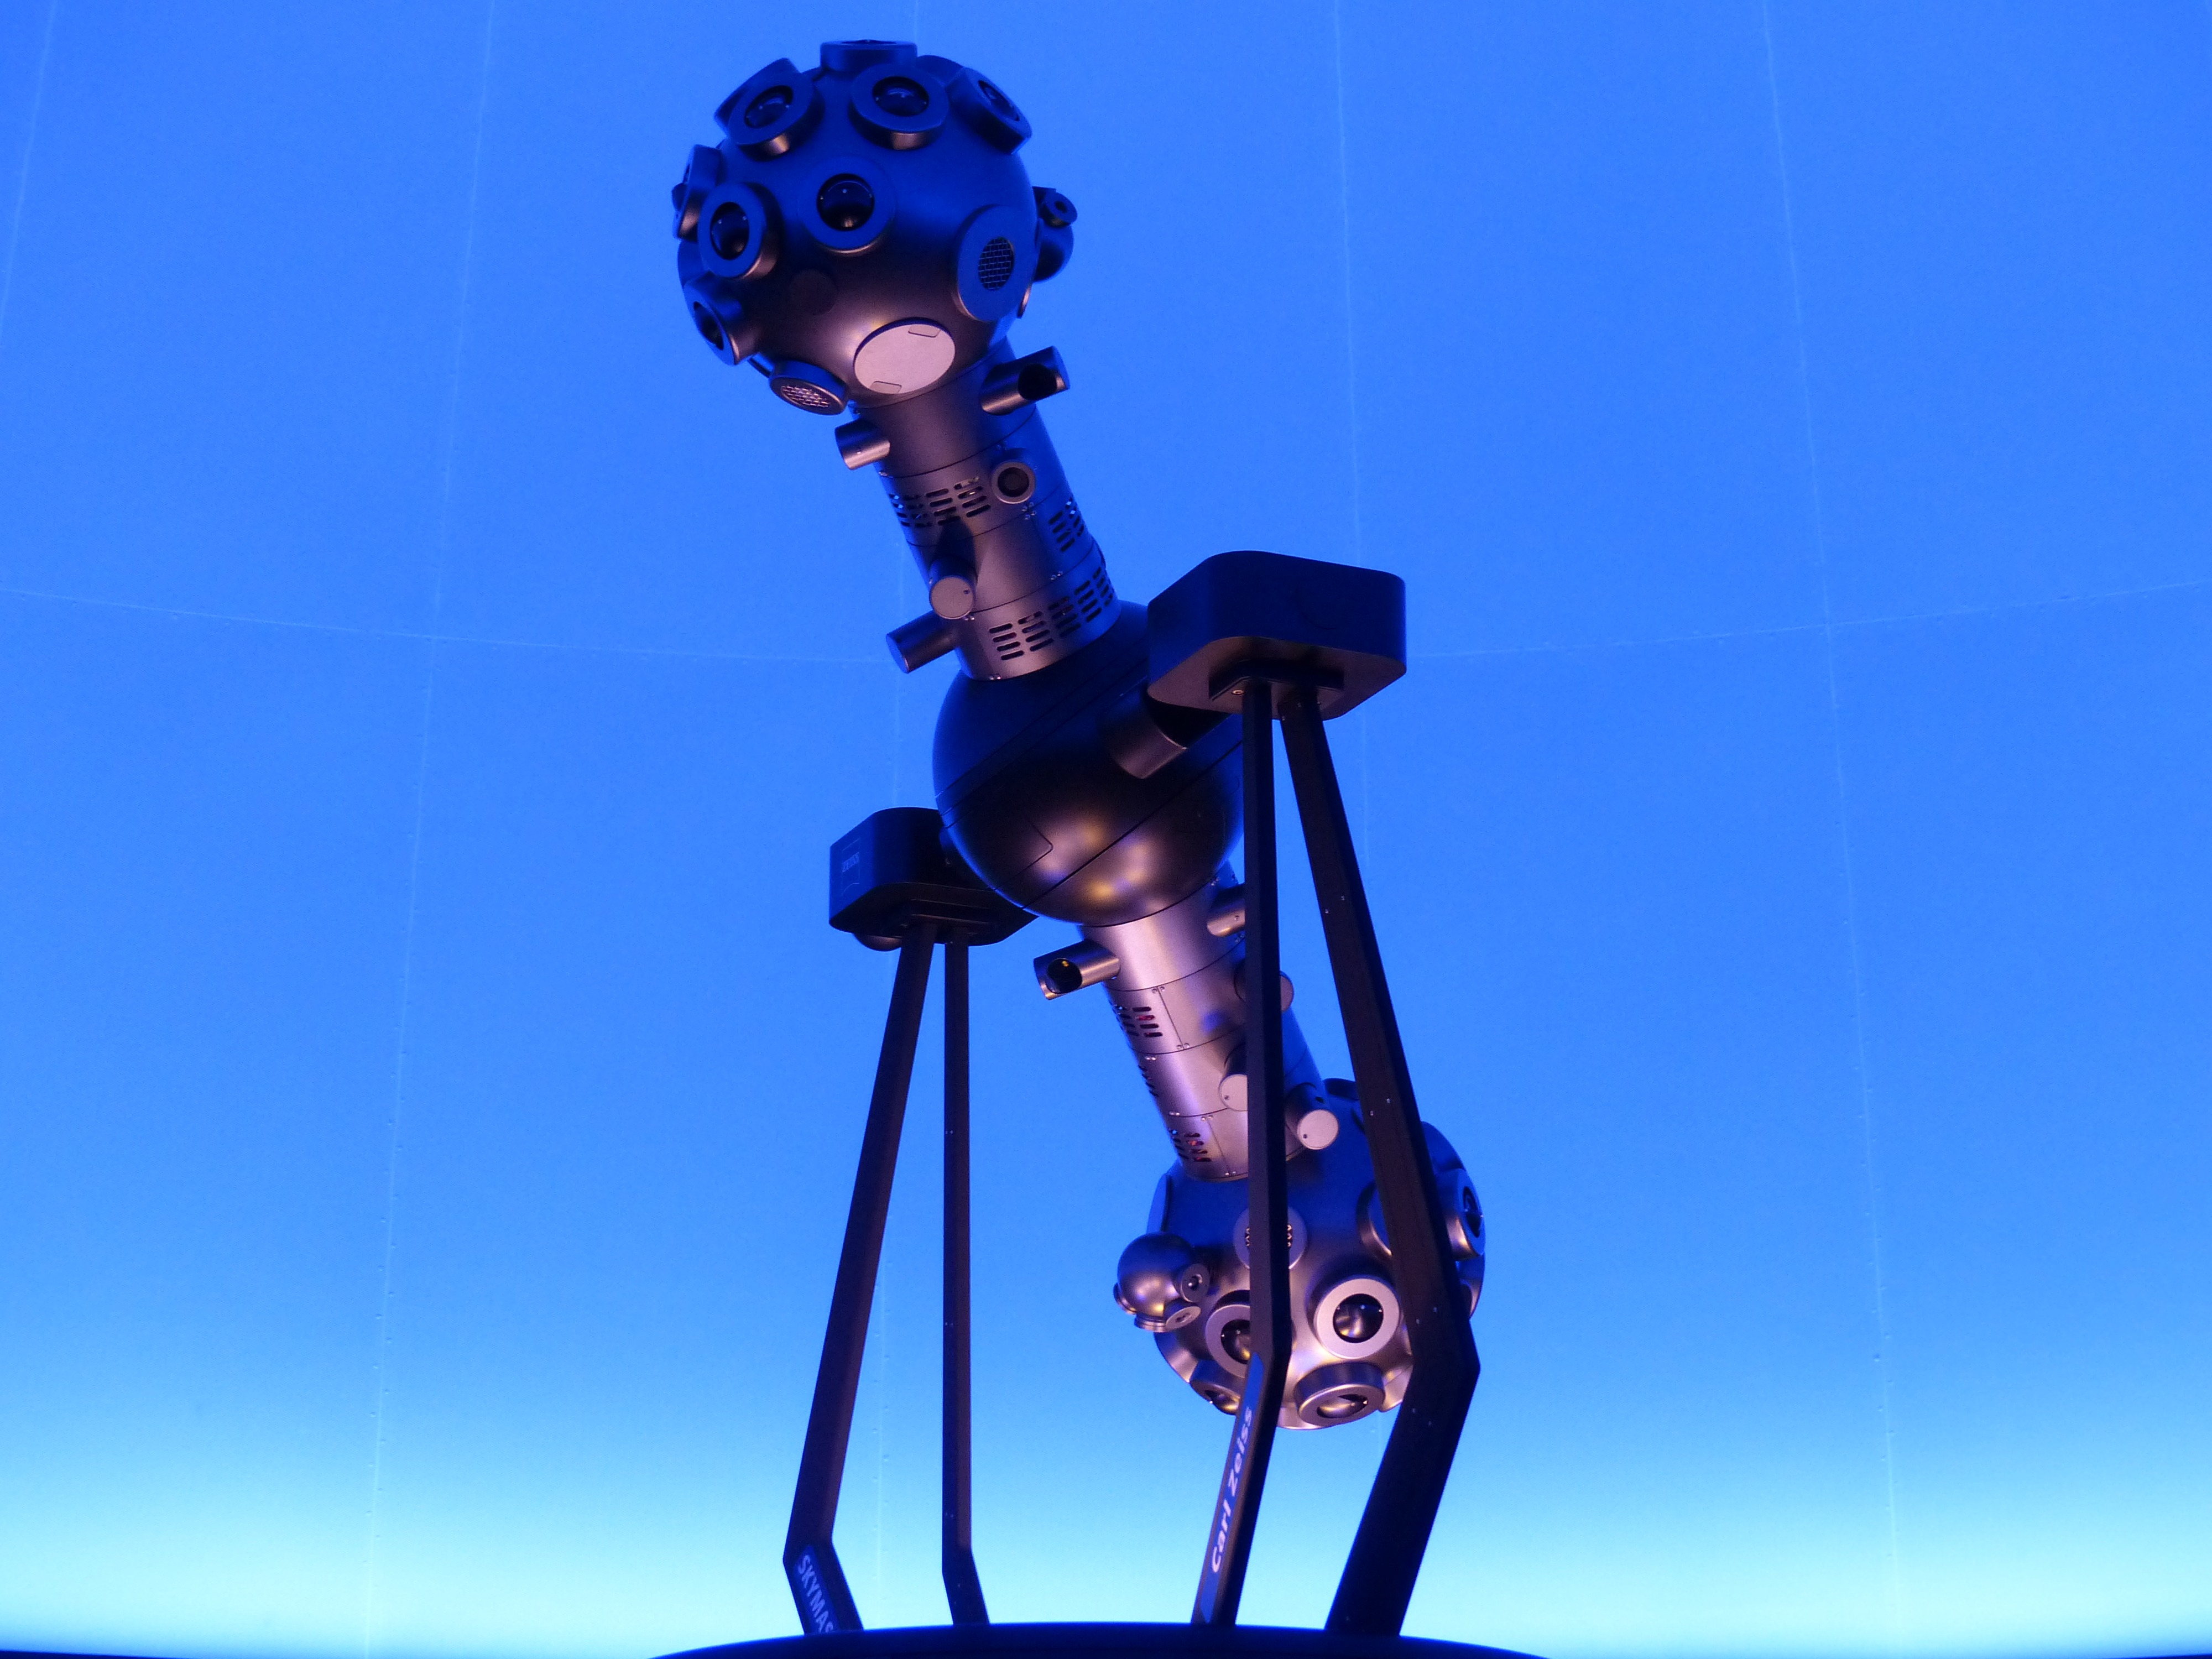
wind, machine, blue, futuristic, energy, fluorescent, sculpture, art, bright, robot, projector, screenshot, planetarium, like a robot, star projector